Blackhawk Technical College

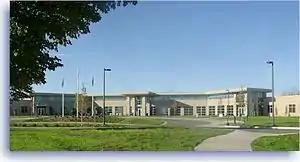
Blackhawk Technical College: Central Campus

Blackhawk Technical College (commonly Blackhawk Tech) is a technical school in Rock County, Wisconsin and a component of the Wisconsin Technical College System. The main campus lies between the cities of Beloit and Janesville; there are also several other locations.